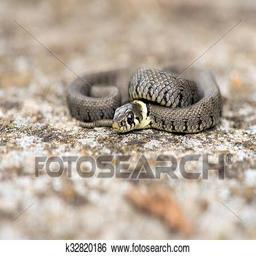
Animal: snakes